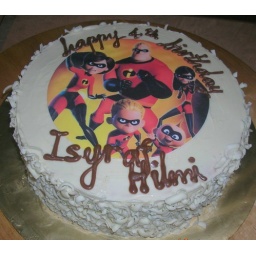
white cake with oreo pieces. enrobed in white chocolate.